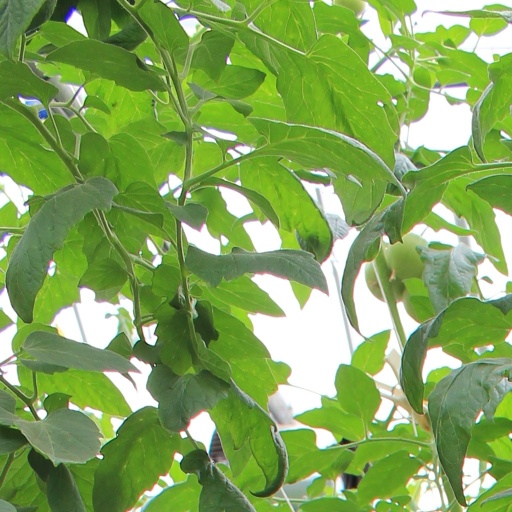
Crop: tomato